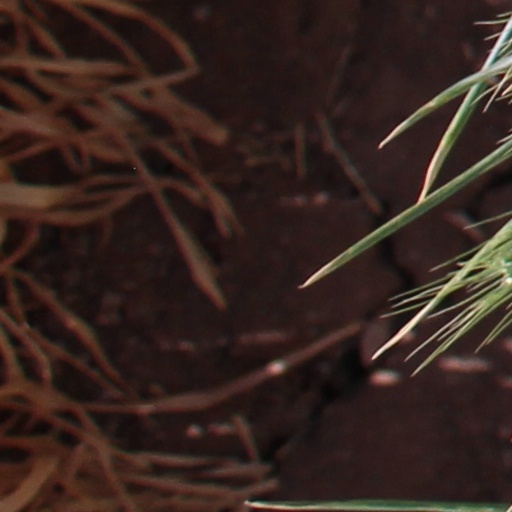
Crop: wheat